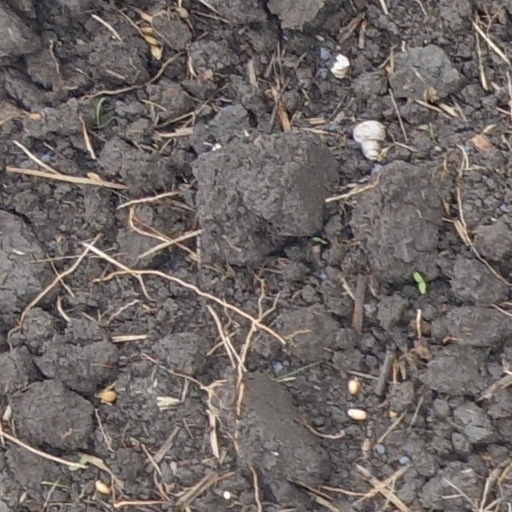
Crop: wheat